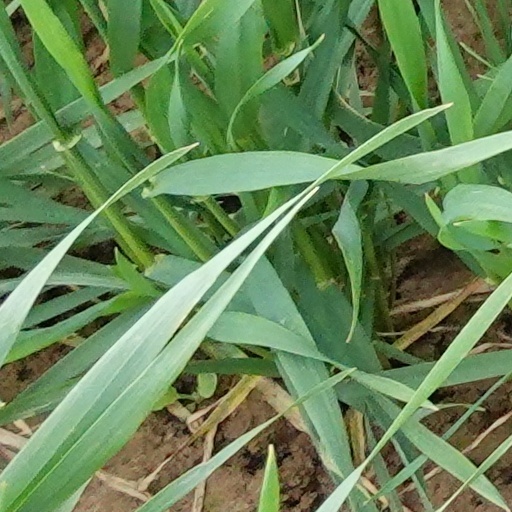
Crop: wheat